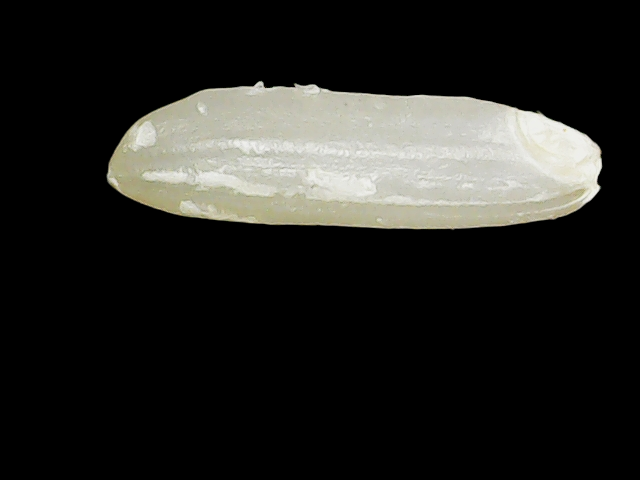
Rice variety: Binadhan14